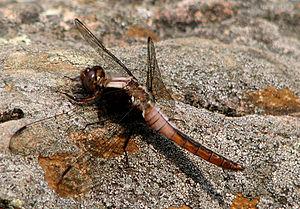
Ladona est un petit genre d'insectes de la famille des Libellulidae appartenant à l'ordre des odonates. Dans le passé, ce groupe a été traité comme un sous-genre de Libellula.
La libellule julienne est une espèce d'odonates qui fait partie de la famille des Libellulidae. Elle est présente dans les États du nord des États-Unis et au sud de l'ensemble des provinces canadiennes à l'exception de Terre-Neuve-et-Labrador.